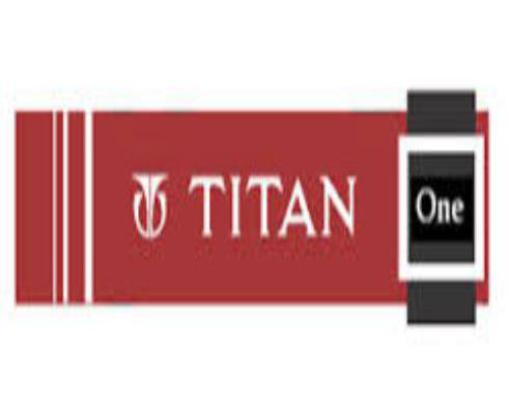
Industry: Clothes